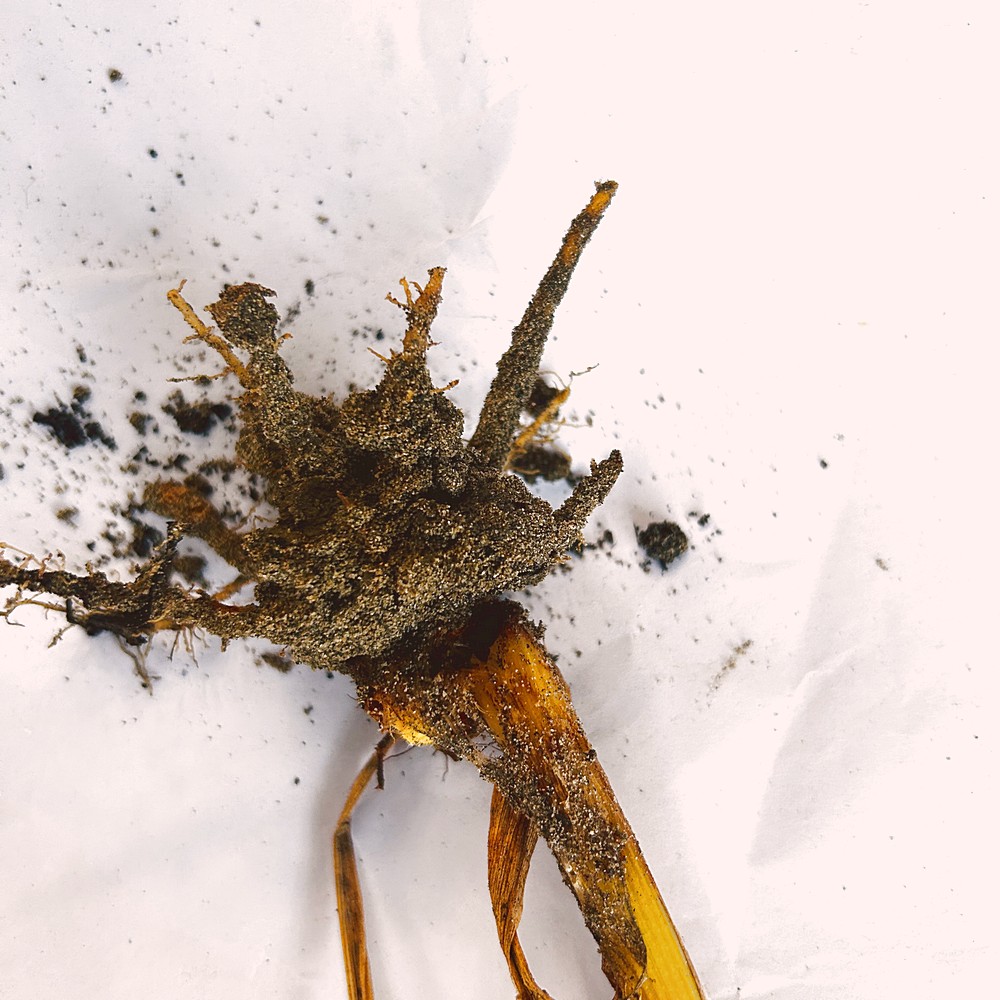
Label: Rhizome Disease Root